Nordfeld

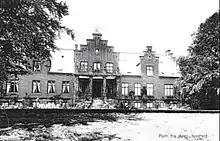
The new main building from 1876

In 1820, Nordfeld was sold to Christian Conrad, Count of Danneskiold-Samsøe. In 1823, he passed it on to his youngest son, Otto Danneskiold-Samsøe, who was director of the Royal Danish Mail Services. He constructed a new main building.